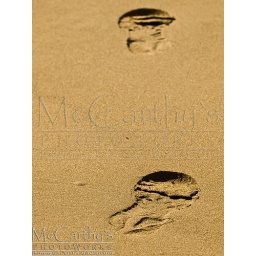
Footprint in the sand on a tropical beach